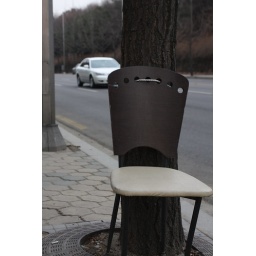
A random chair tied to a tree on the sidewalk by a road.